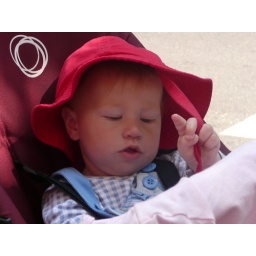
Emil in the red hat 2